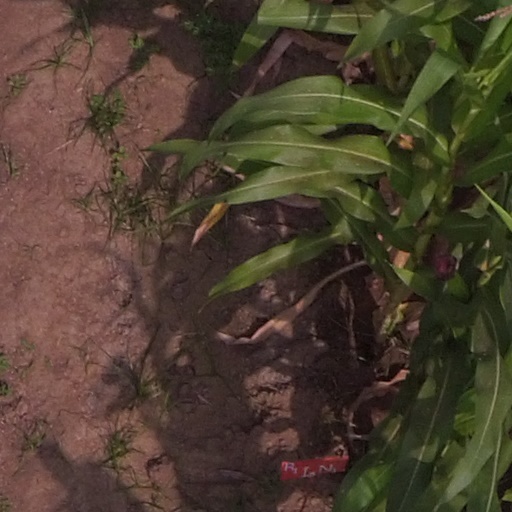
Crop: maize; corn